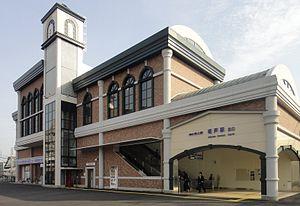
La gare de Sakado est une gare ferroviaire située dans la ville de Sakado, dans la préfecture de Saitama au Japon. La gare est exploitée par la compagnie Tōbu.